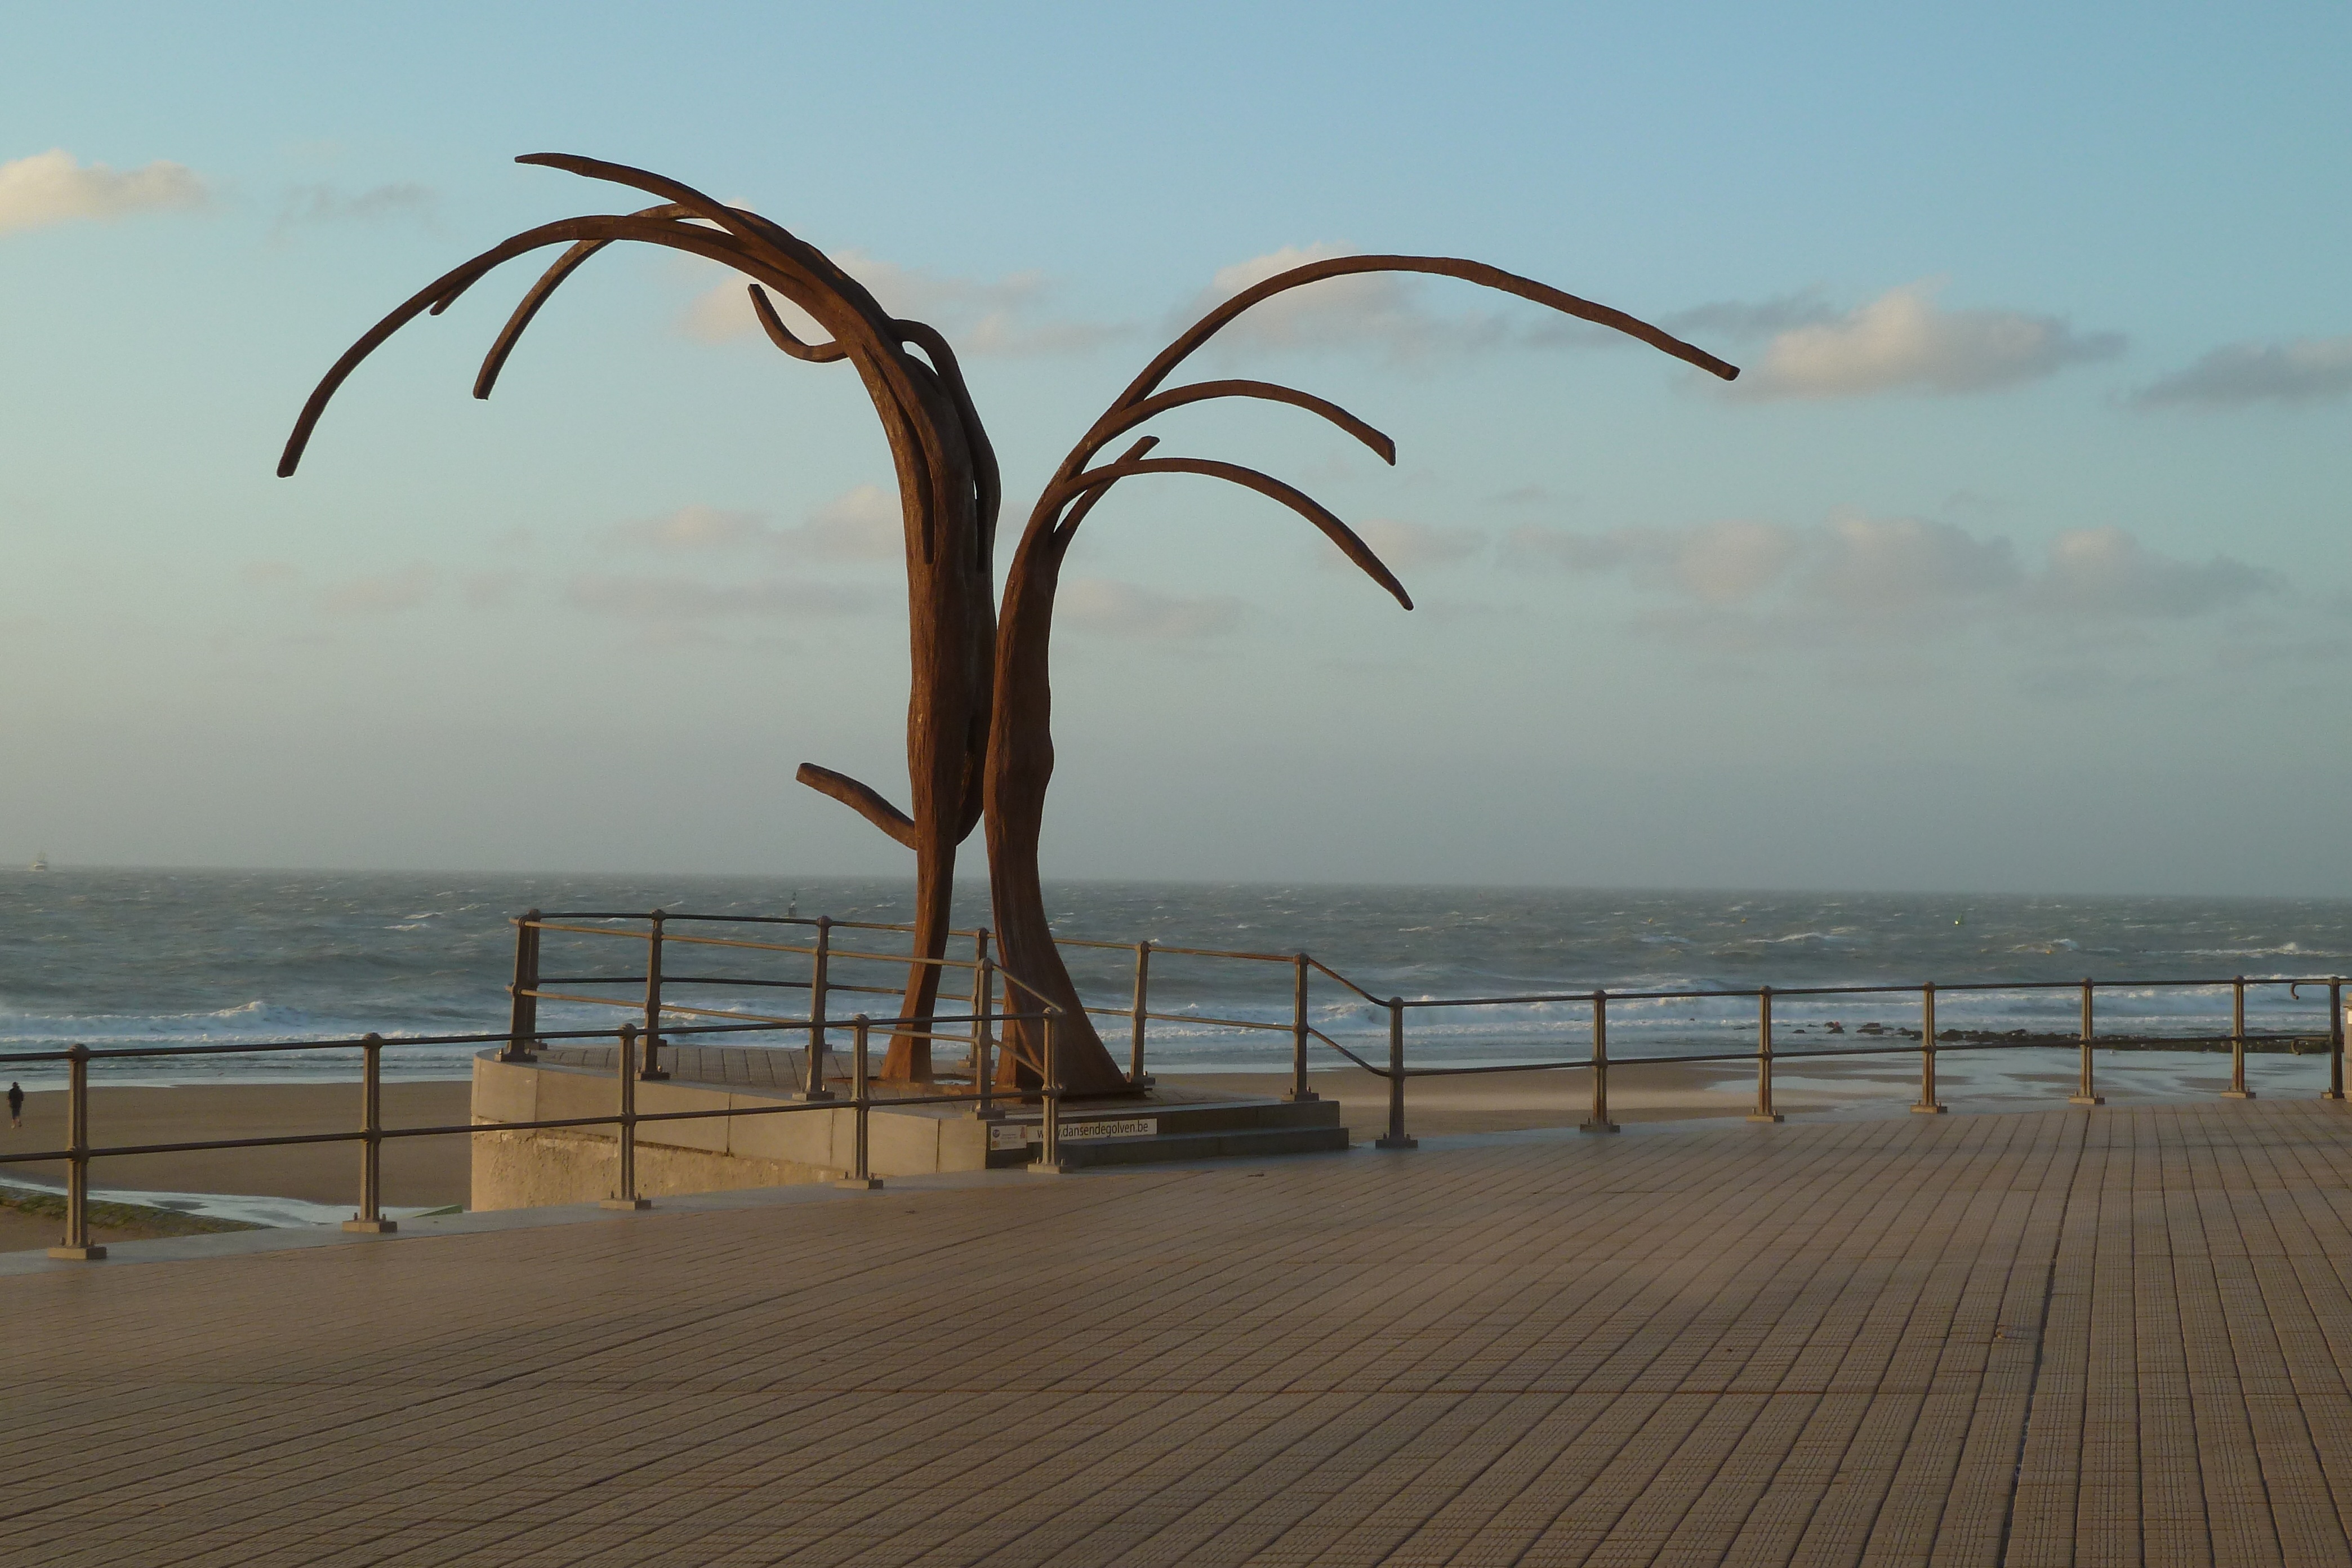
beach, sea, coast, sand, ocean, horizon, creative, boardwalk, wood, sunset, morning, shore, wave, wind, pier, walkway, vacation, dusk, body of water, sandy beach, arecales